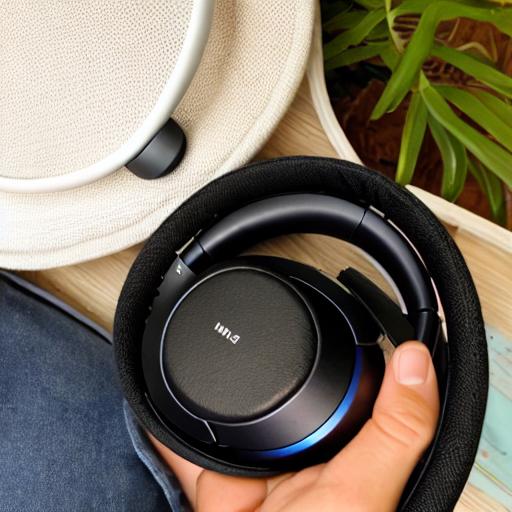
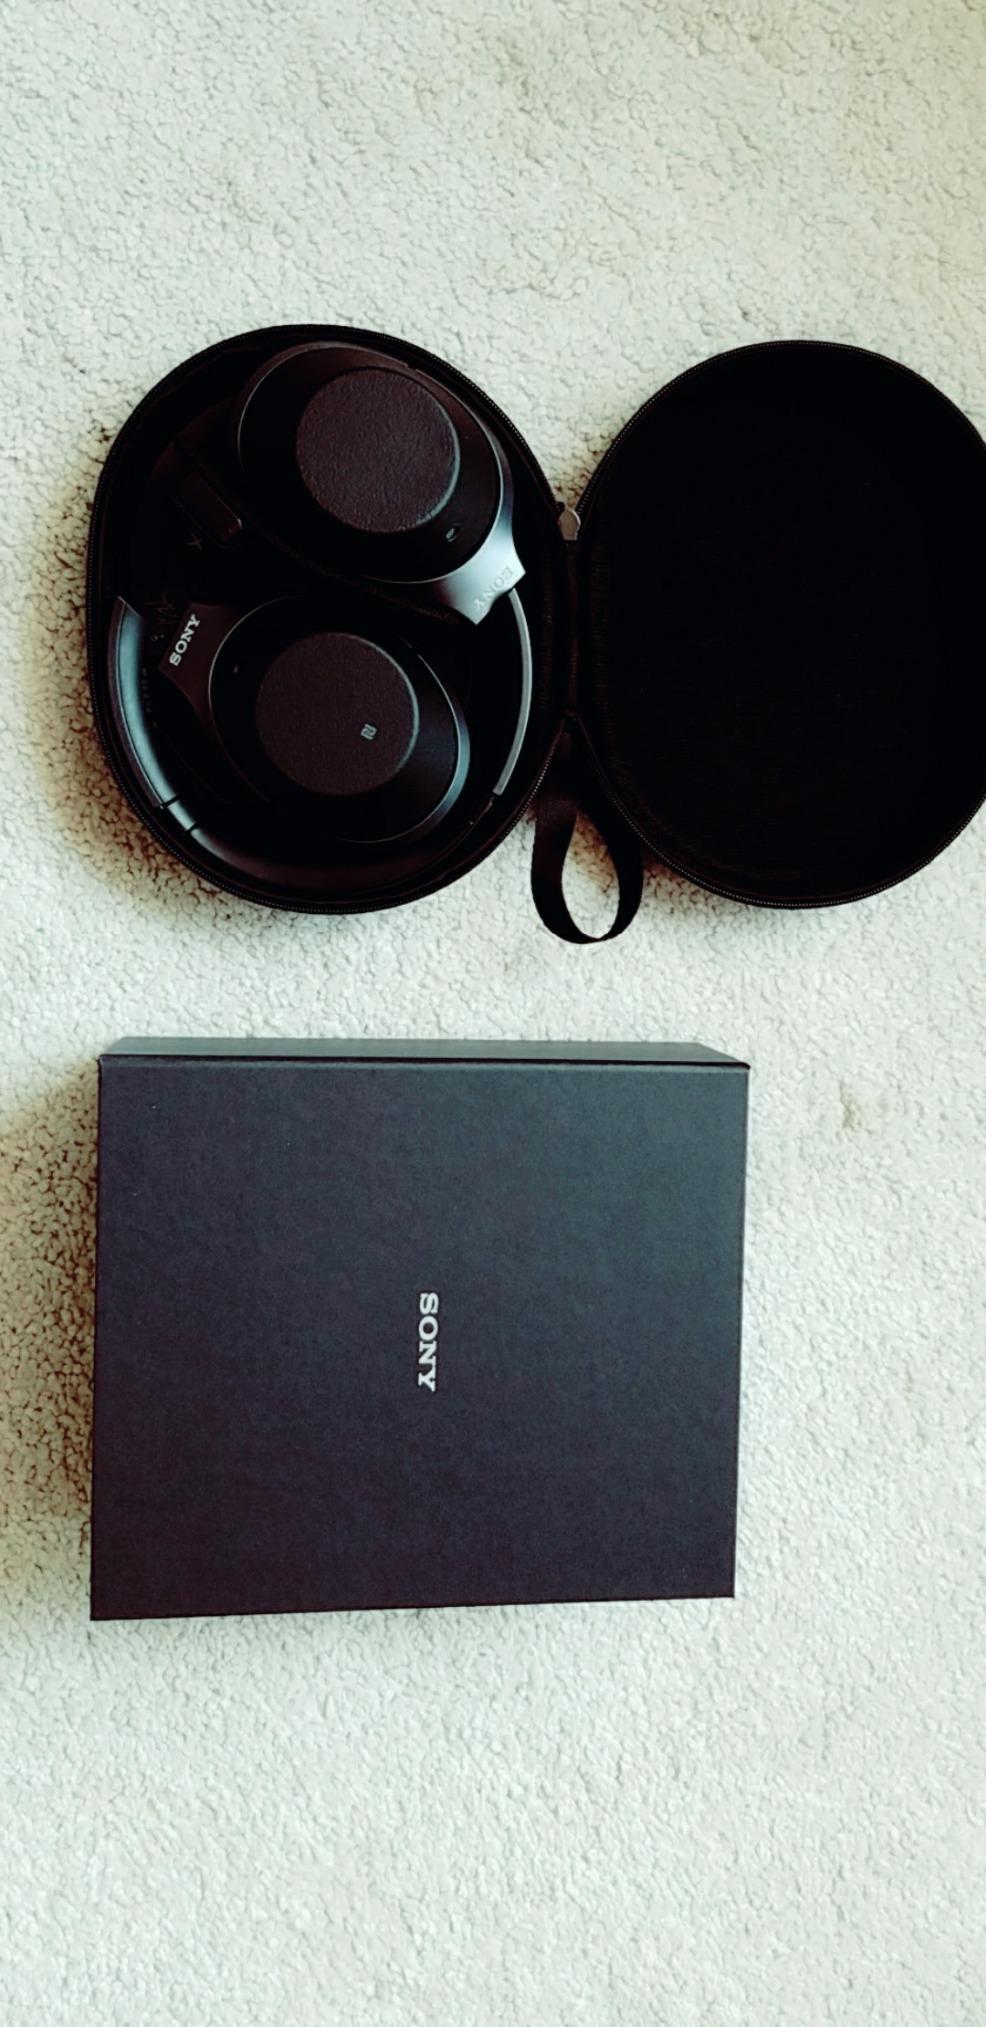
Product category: headphones
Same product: no